Southeast Alaska

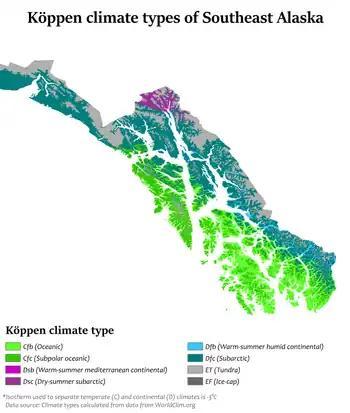
Köppen climate types in southeast Alaska

The climate of southeast Alaska is dominated by a mid-latitude oceanic climate (Köppen "Cfb") in the south, an oceanic, marine sub-polar climate (Köppen "Cfc") in the central region around Juneau, and a subarctic climate (Köppen "Dfc") to the far northwest and the interior highlands of the archipelago. Southeast Alaska is also the only region in Alaska where the average daytime high temperature is above freezing during the winter months, except for in the southern parts of the Aleutian islands such as Unalaska.